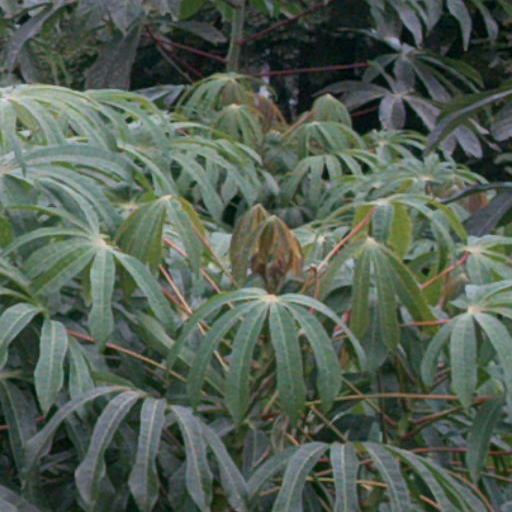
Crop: cassava